Cross (American TV series)

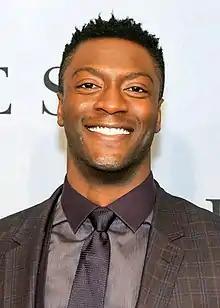
Aldis Hodge portrays the series' main character

On January 22, 2020, it was announced that Amazon Studios, Paramount Television Studios, and Skydance Television were teaming up to develop a television series based on James Patterson's Alex Cross novels. On October 27, 2022, it was given a series order by Prime Video, with Aldis Hodge in the title role and also producing, and Ben Watkins as showrunner and writer. The series is executive produced by Patterson, Watkins, Sam Ernst, Jim Dunn, Craig Siebels, Bill Robinson, Patrick Santa, David Ellison, Dana Goldberg, and Matt Thunnel. On April 30, 2024, it was announced that ahead of the series premiere, the series had been renewed for a second season.